Heinrich Panofka

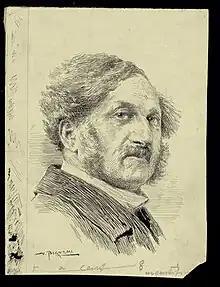
Heinrich Panofka portrayed by Vespasiano Bignami

Panofka was born in Breslau (present-day Wrocław) in 1807. As a child, he made rapid progress on the violin, and first performed in public aged ten. In 1824 he went to Breslau University to study law, according to the wishes of his father; afterward, following his own wishes, he went to Vienna where he was a student of the violinist Joseph Mayseder.